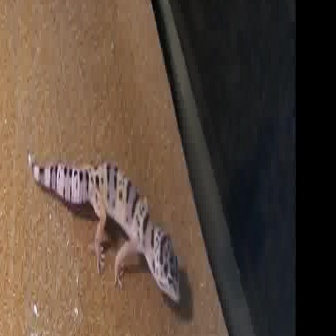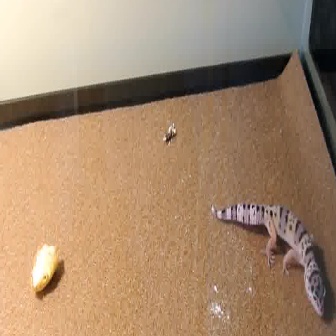
  Please identify the target specified by the bounding box [24,147,180,302] in the first image and locate it in the second image. Return the coordinates in [x_min,y_min,x_max,y_max] format.
Answer: [210,201,325,317]